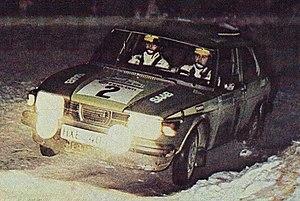
Stig Blomqvist, en janvier 1975 sur Saab 99 EMS (1er du AT-HUS Trofen, Suède), 'Super Auto Panini', figurina n°42.
Stig Blomqvist, né le 29 juillet 1946 à Örebro, est un pilote de rallyes, de courses de côte, de rallycross et de touring car suédois. Il fait ses débuts en rallye en 1964.
La Saab 99 est un modèle d'automobile fabriqué par le constructeur suédois Saab entre 1968 et 1984.